Mercedes-Benz M272 engine

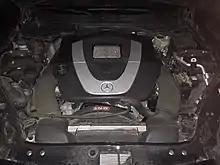

M272 engines that were sold between 2004 and 2008 with engine serial numbers below 2729..30 468993 often show early wear of the balance shaft gears, requiring extensive repairs at a retail cost of over $4,000. These complaints led to a class action lawsuit against Mercedes-Benz (Greg Suddreth and Paul Dunton v. Mercedes-Benz USA, LLC), which alleged the M272 engines are equipped with defective balance shafts gears which "wear out prematurely, excessively and without warning, purportedly causing the vehicles to malfunction, the check engine light to illuminate and the vehicle to misfire and/or stop driving." The suit further alleged that Mercedes knew of this problem, sending out repair bulletins on how to address this issue and ultimately changing the balance shaft gears to avoid this problem. This suit was ultimately dismissed with the judge agreeing with Mercedes that because the gears fail at 60 -80K miles and outside of the warranty period, Mercedes is not legally responsible for these problems.